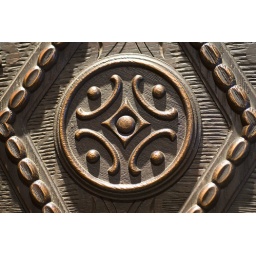
The back of a chair in the Mokah coffee bar in Deep Ellum